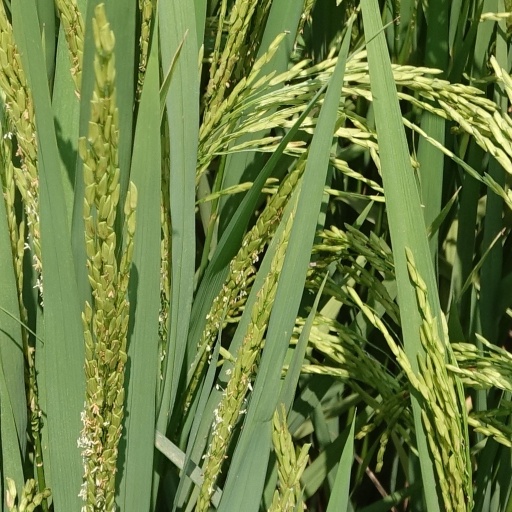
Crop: rice